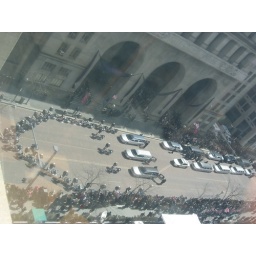
Preparing to remove the caskets from the city-county building in downtown Pittsburgh. Taken from the 7th floor of the Frick building.